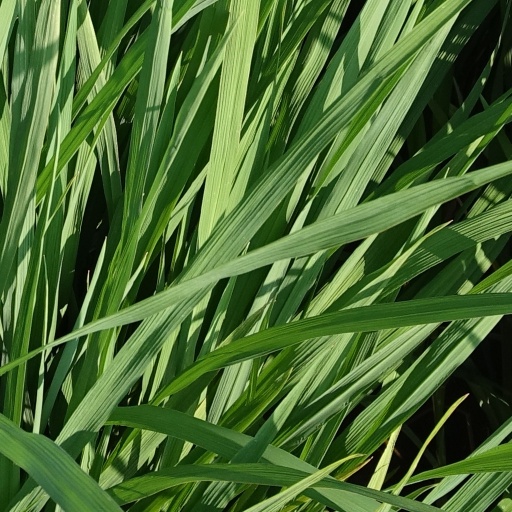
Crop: rice